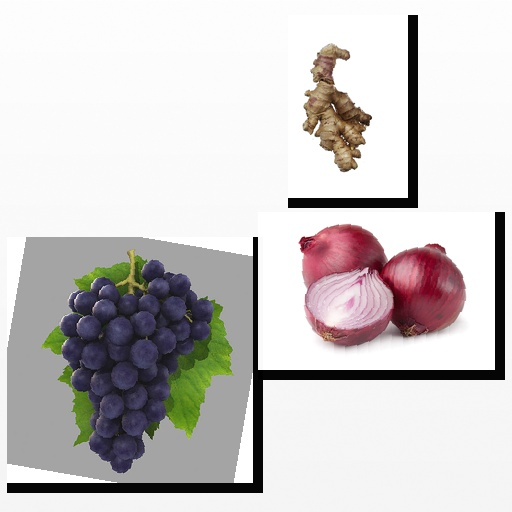
Food items: grapes, ginger, onion